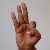
The image shows a hand gesture representing the letter 'F' in Indian Sign Language.